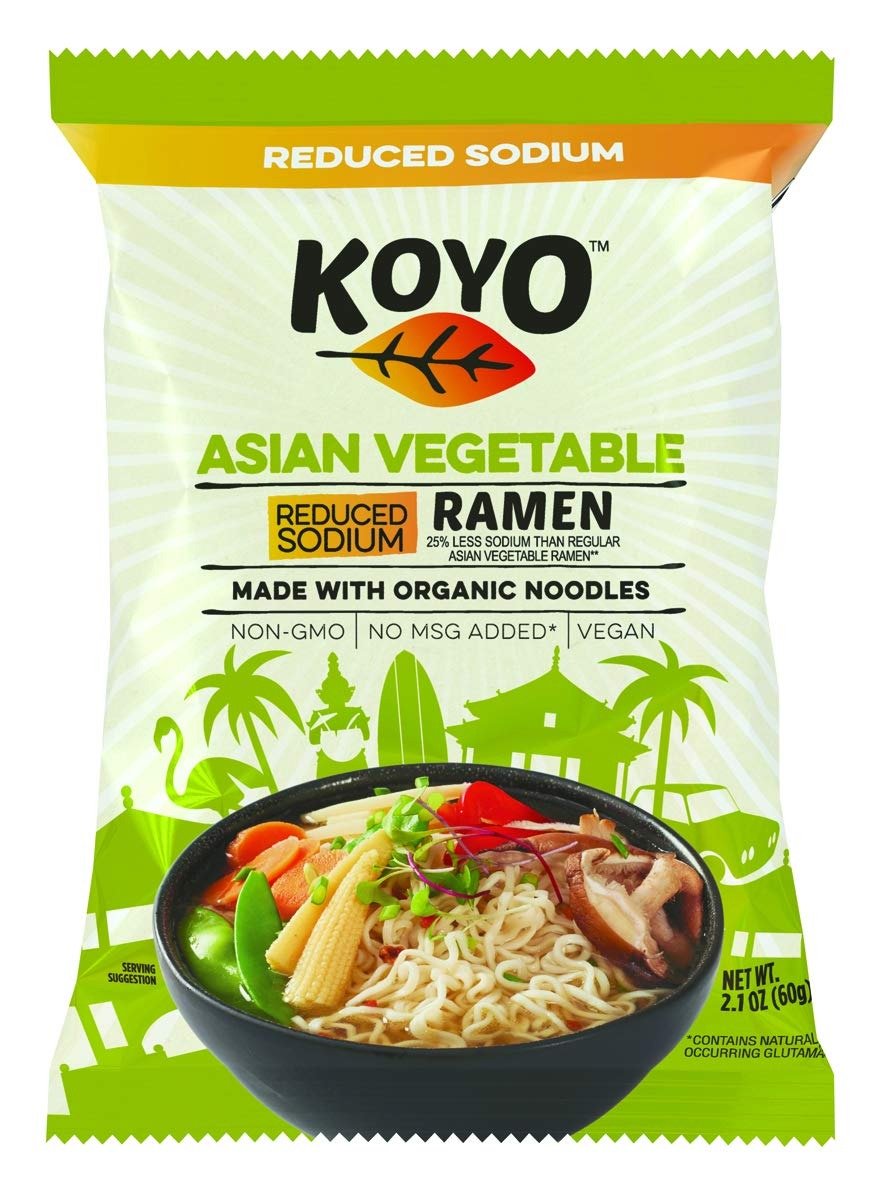
Item Name: Koyo Ramen Soup, Asian Vegetable Reduced Sodium, Made With Organic Noodles, No MSG, No Preservatives, Vegan, 2.1 Ounce Per Package (12 Pack)
Bullet Point 1: Savory broth packets contain clean and simple ingredients with real herbs and spices, and no added MSG or high fructose corn syrup unlike many other Soba, Udon, or Ramen noodles
Bullet Point 2: Ramen noodles are expertly crafted from freshly milled, organic heirloom grains in the traditional roll-and-cut method, and then baked (not fried) to perfection making them low fat
Bullet Point 3: Made with the highest quality ingredients – Non-GMO, vegan, and no artificial colors, flavors or preservatives
Bullet Point 4: Use as a base to your noodle bowl or salad creations and top with meat, tofu, eggs, bok choy, bean sprouts, fresh ginger and garlic, nori, kimchi and more
Bullet Point 5: Quick and convenient Asian food for all cooking levels – ready in less than 6 minutes!
Value: 25.2
Unit: ounce

Price: 10.185